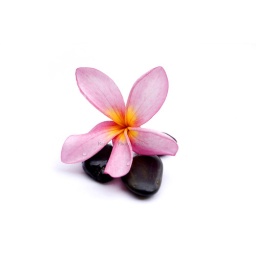
Frangipani flower with zen stone insolated in white